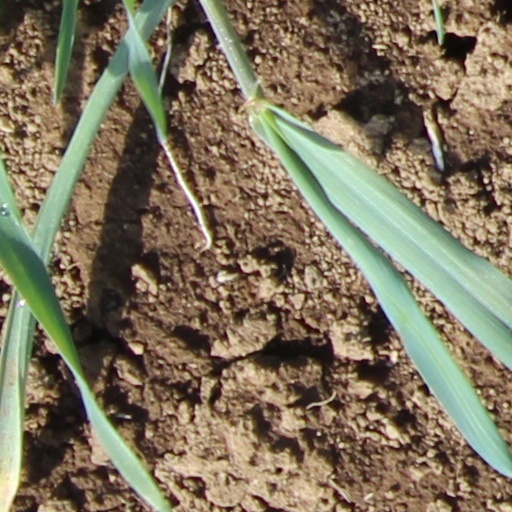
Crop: wheat